Kofi Kingston

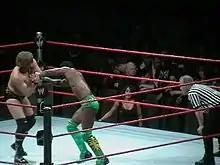
Kingston wrestling William Regal in April 2009

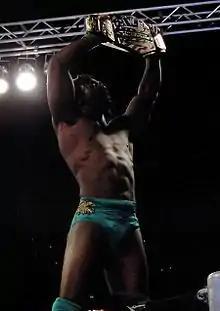
Kingston as WWE United States Champion

After winning a triple threat number one contender's match the week before, Kingston defeated Montel Vontavious Porter (MVP) on the June 1 episode of "Raw" to win the United States Championship for the first time. For the next several months, he went on to defend and retain the title at Extreme Rules, Night of Champions, Breaking Point, and Hell in a Cell, and on several episodes of "Raw", until losing the championship to The Miz on the October 5 episode of "Raw", ending his reign at 126 days.